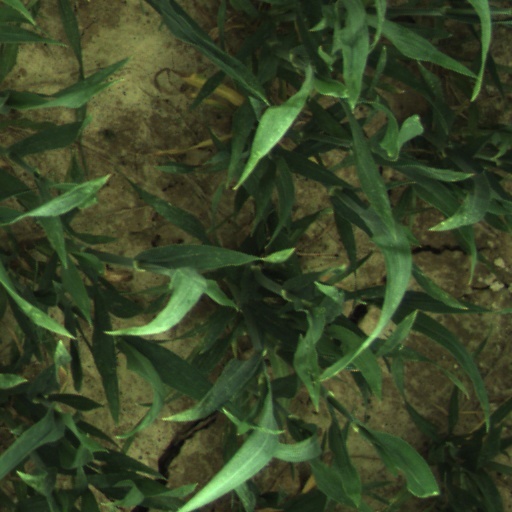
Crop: wheat